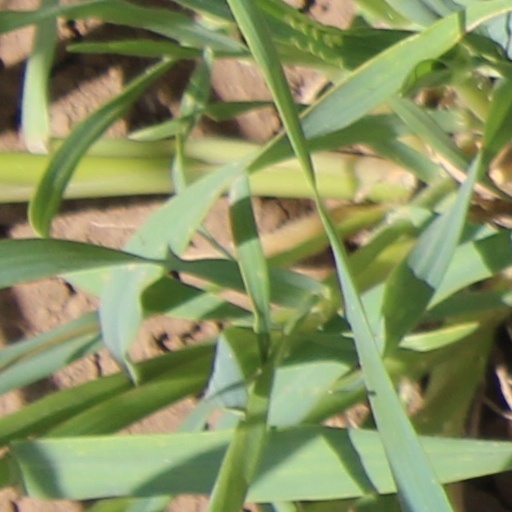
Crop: wheat